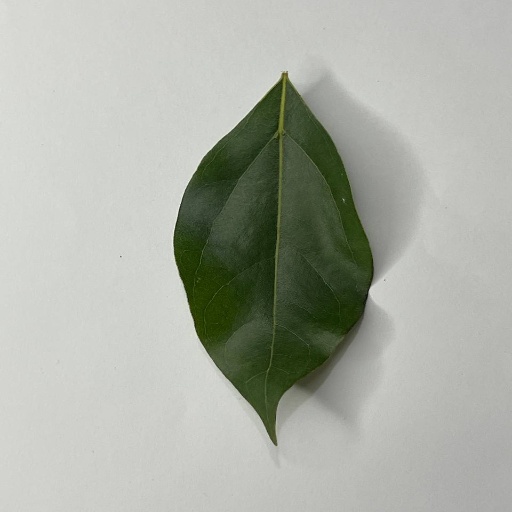
Species: Camphor
Leaf condition: Healthy Leaf